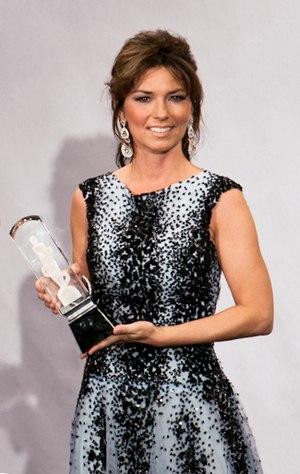
Les prix Juno sont des prix créés en 1970 et remis annuellement par le Canadian Academy of Recording Arts and Sciences à des artistes canadiens œuvrant dans la musique.